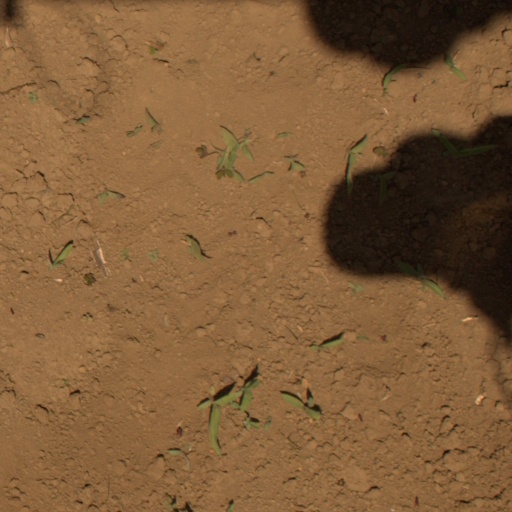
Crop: Jerusalem artichoke